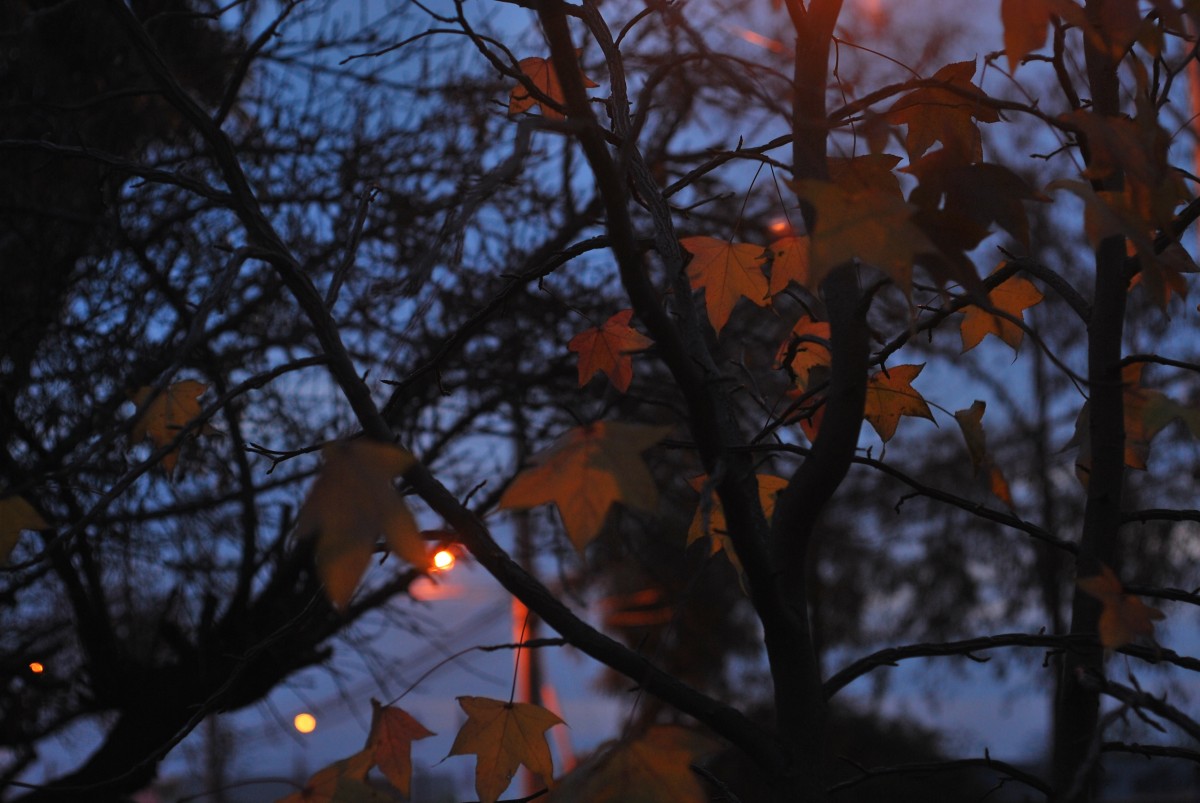
Tags: nature, branch, winter, light, sky, sunset, sunlight, morning, leaf, flower, evening, reflection, autumn, season